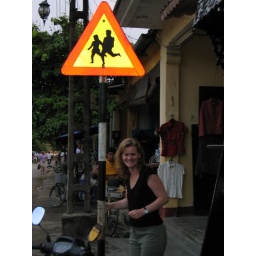
You really need to scurry across the road in Vietnam, so this sign is actually appropriate...